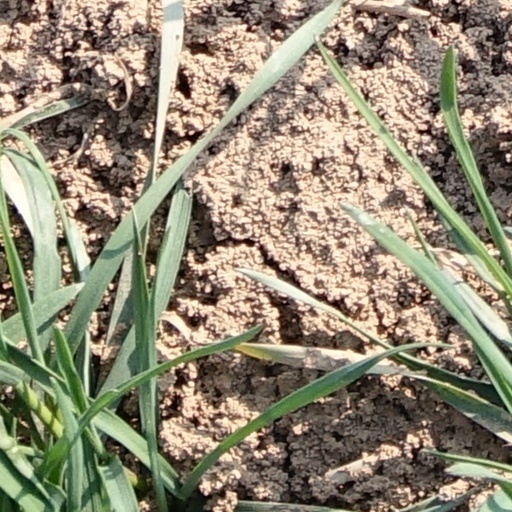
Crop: wheat